Arambourgiania

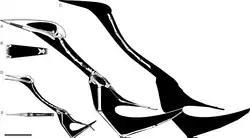
Skeletal reconstructions of "Arambourgiania" (C) and the related "Hatzegopteryx" (A), and "Quetzalcoatlus lawsoni" (D), with known parts in gray

"Arambourgiania" is known from fragmentary remains, including an incomplete holotype cervical vertebrae, other partial cervical vertebrae, a partial radius and humerus, two phalanges (bones that make up the toes), and a partial femur. The holotype of "Arambourgiania", UJA VF1, consists of a very elongated cervical vertebra, probably the fifth one in the cervical series. The original material combined with its plaster was about long, but had been sawed into three parts, and the middle section is now missing. Most of the fossil now consists of an internal infilling or mold; the thin bone walls are missing on most of the surface.